Hermann Linde the Elder

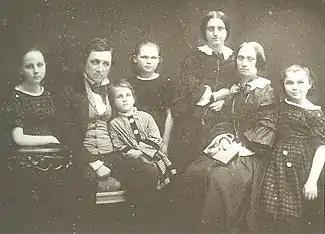
and his family; daguerrotype (1855)

As early as 1852, inspired by the work of Louis Daguerre, he built his own camera obscura and experimented with it. It was made out of cardboard, with a magnifying glass, and he prepared the collodion himself, using ammonium iodide and ammoniuam bromide. He received his first actual camera from his employer's younger brother, .